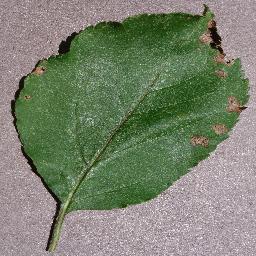
Label: Apple___Black_rot